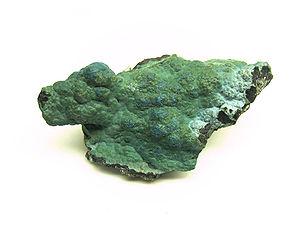
Macro de malachite (minerai de cuivre). C'est de 4 pouces (11 centimètres) de long.
Une mine de cuivre est une exploitation industrielle d'un gisement de minerai de l'élément cuivre. Actuellement, le cuivre natif, élément natif jugée trop rare ne joue aucun rôle dans l'industrie minière.
Ci-après, se trouve une liste de [minéraux] de cuivre qui sont exploités par l'industrie du cuivre :